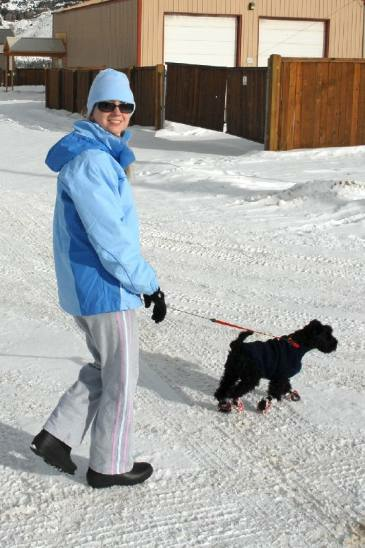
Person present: Yes